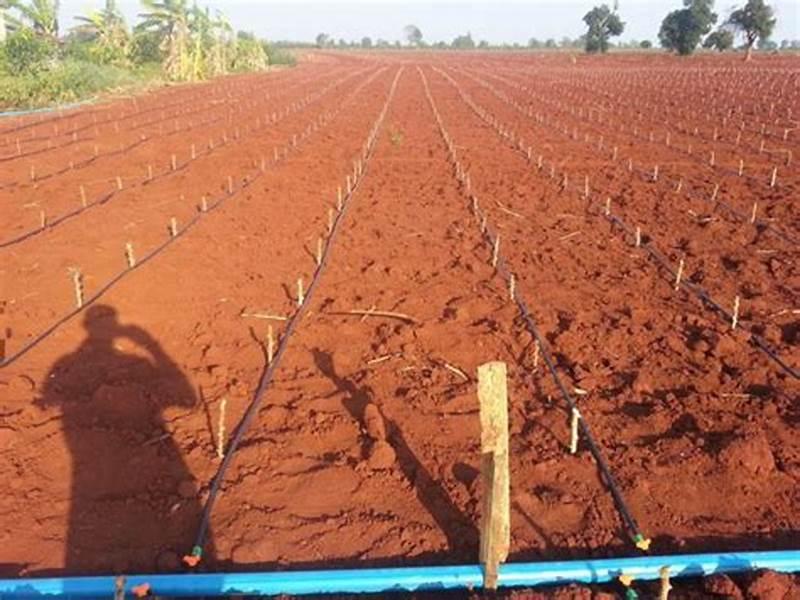
Hapa ni shambani, shambani ambapo kumeweza kuwekwa mfereji ili kuweza kufikishia mimea maji kwa njia pasafi. Mfereji hii inaonekana imeweza kwa njia njema.